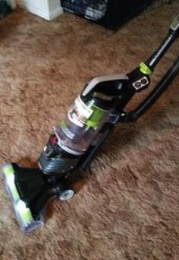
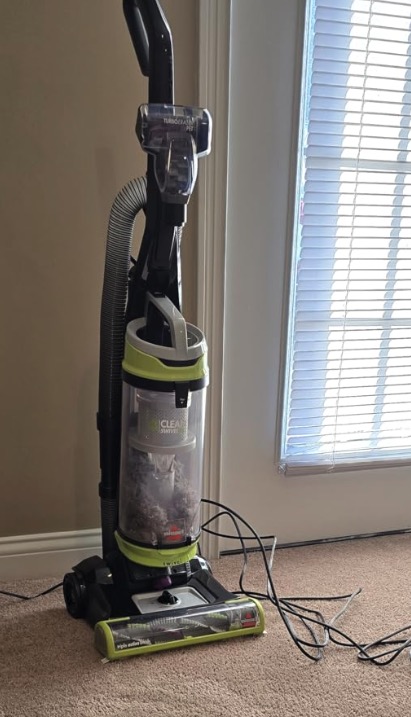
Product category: items_vacuum
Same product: no